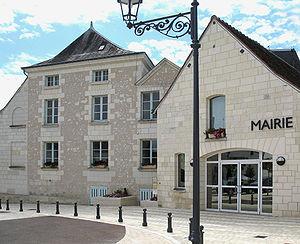
Ligueil est une commune française située dans le département d'Indre-et-Loire, en région Centre-Val de Loire.
Jacques-Marie François Rougé, né à Ligueil le 29 janvier 1873 et décédé à Tours le 21 octobre 1956, est un écrivain tourangeau, conservateur du musée du Folklore de Loches et du musée préhistorique du Grand-Pressigny. Ce folkloriste, au sens de spécialiste du folklore, n'a cessé de militer pour ses convictions régionalistes pendant l'entre-deux-guerres et sous le régime pétainiste.